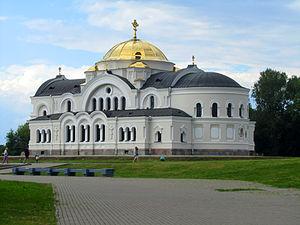
La forteresse de Brest-Litovsk est une ancienne fortification russe du XIXᵉ siècle située à Brest en Biélorussie sur la frontière avec la Pologne. C'est l'un des plus importants monuments de guerre de la Seconde Guerre mondiale, célèbre pour, premièrement, la résistance polonaise face à l'invasion allemande de septembre 1939, puis, la résistance soviétique face à l'invasion allemande lancée le 22 juin 1941 lors de l'opération Barbarossa. En 1965, le titre de forteresse héros lui fut décerné pour rappeler la défense héroïque de cette fortification frontalière au cours des premières semaines de la guerre germano-soviétique. Elle faisait alors partie de la RSS de Biélorussie.